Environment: real
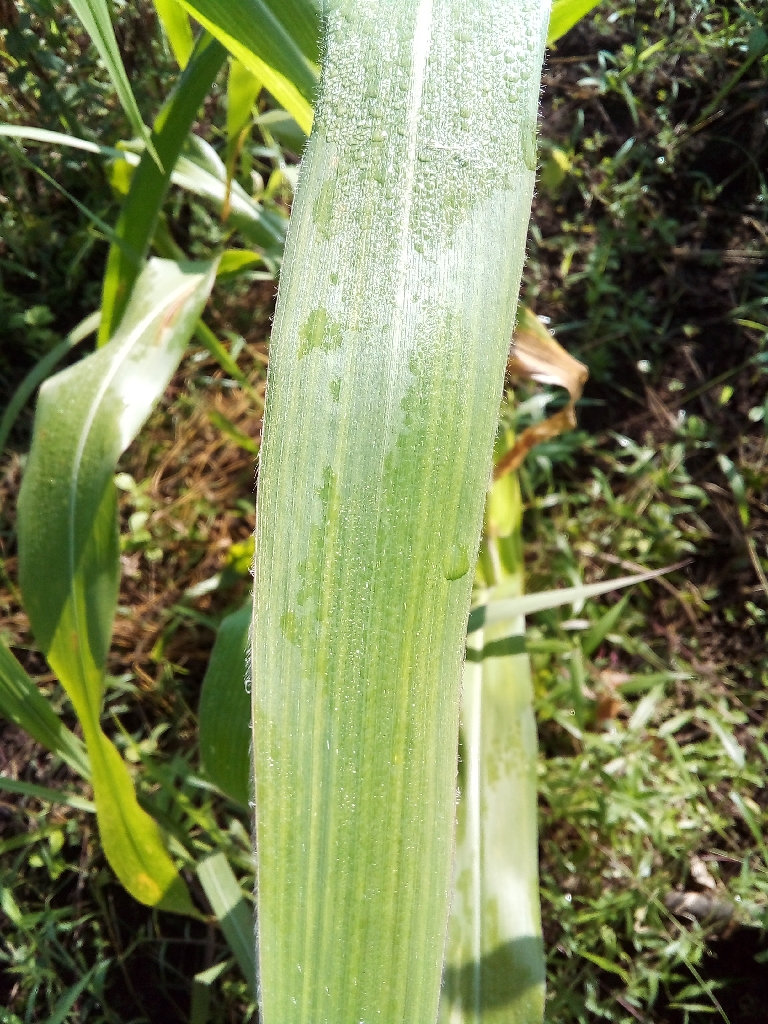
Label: healthy